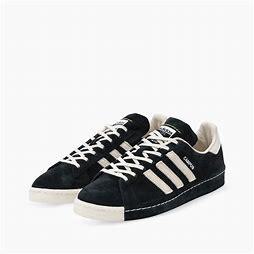
Brand: Adidas
Model: Campus 80S